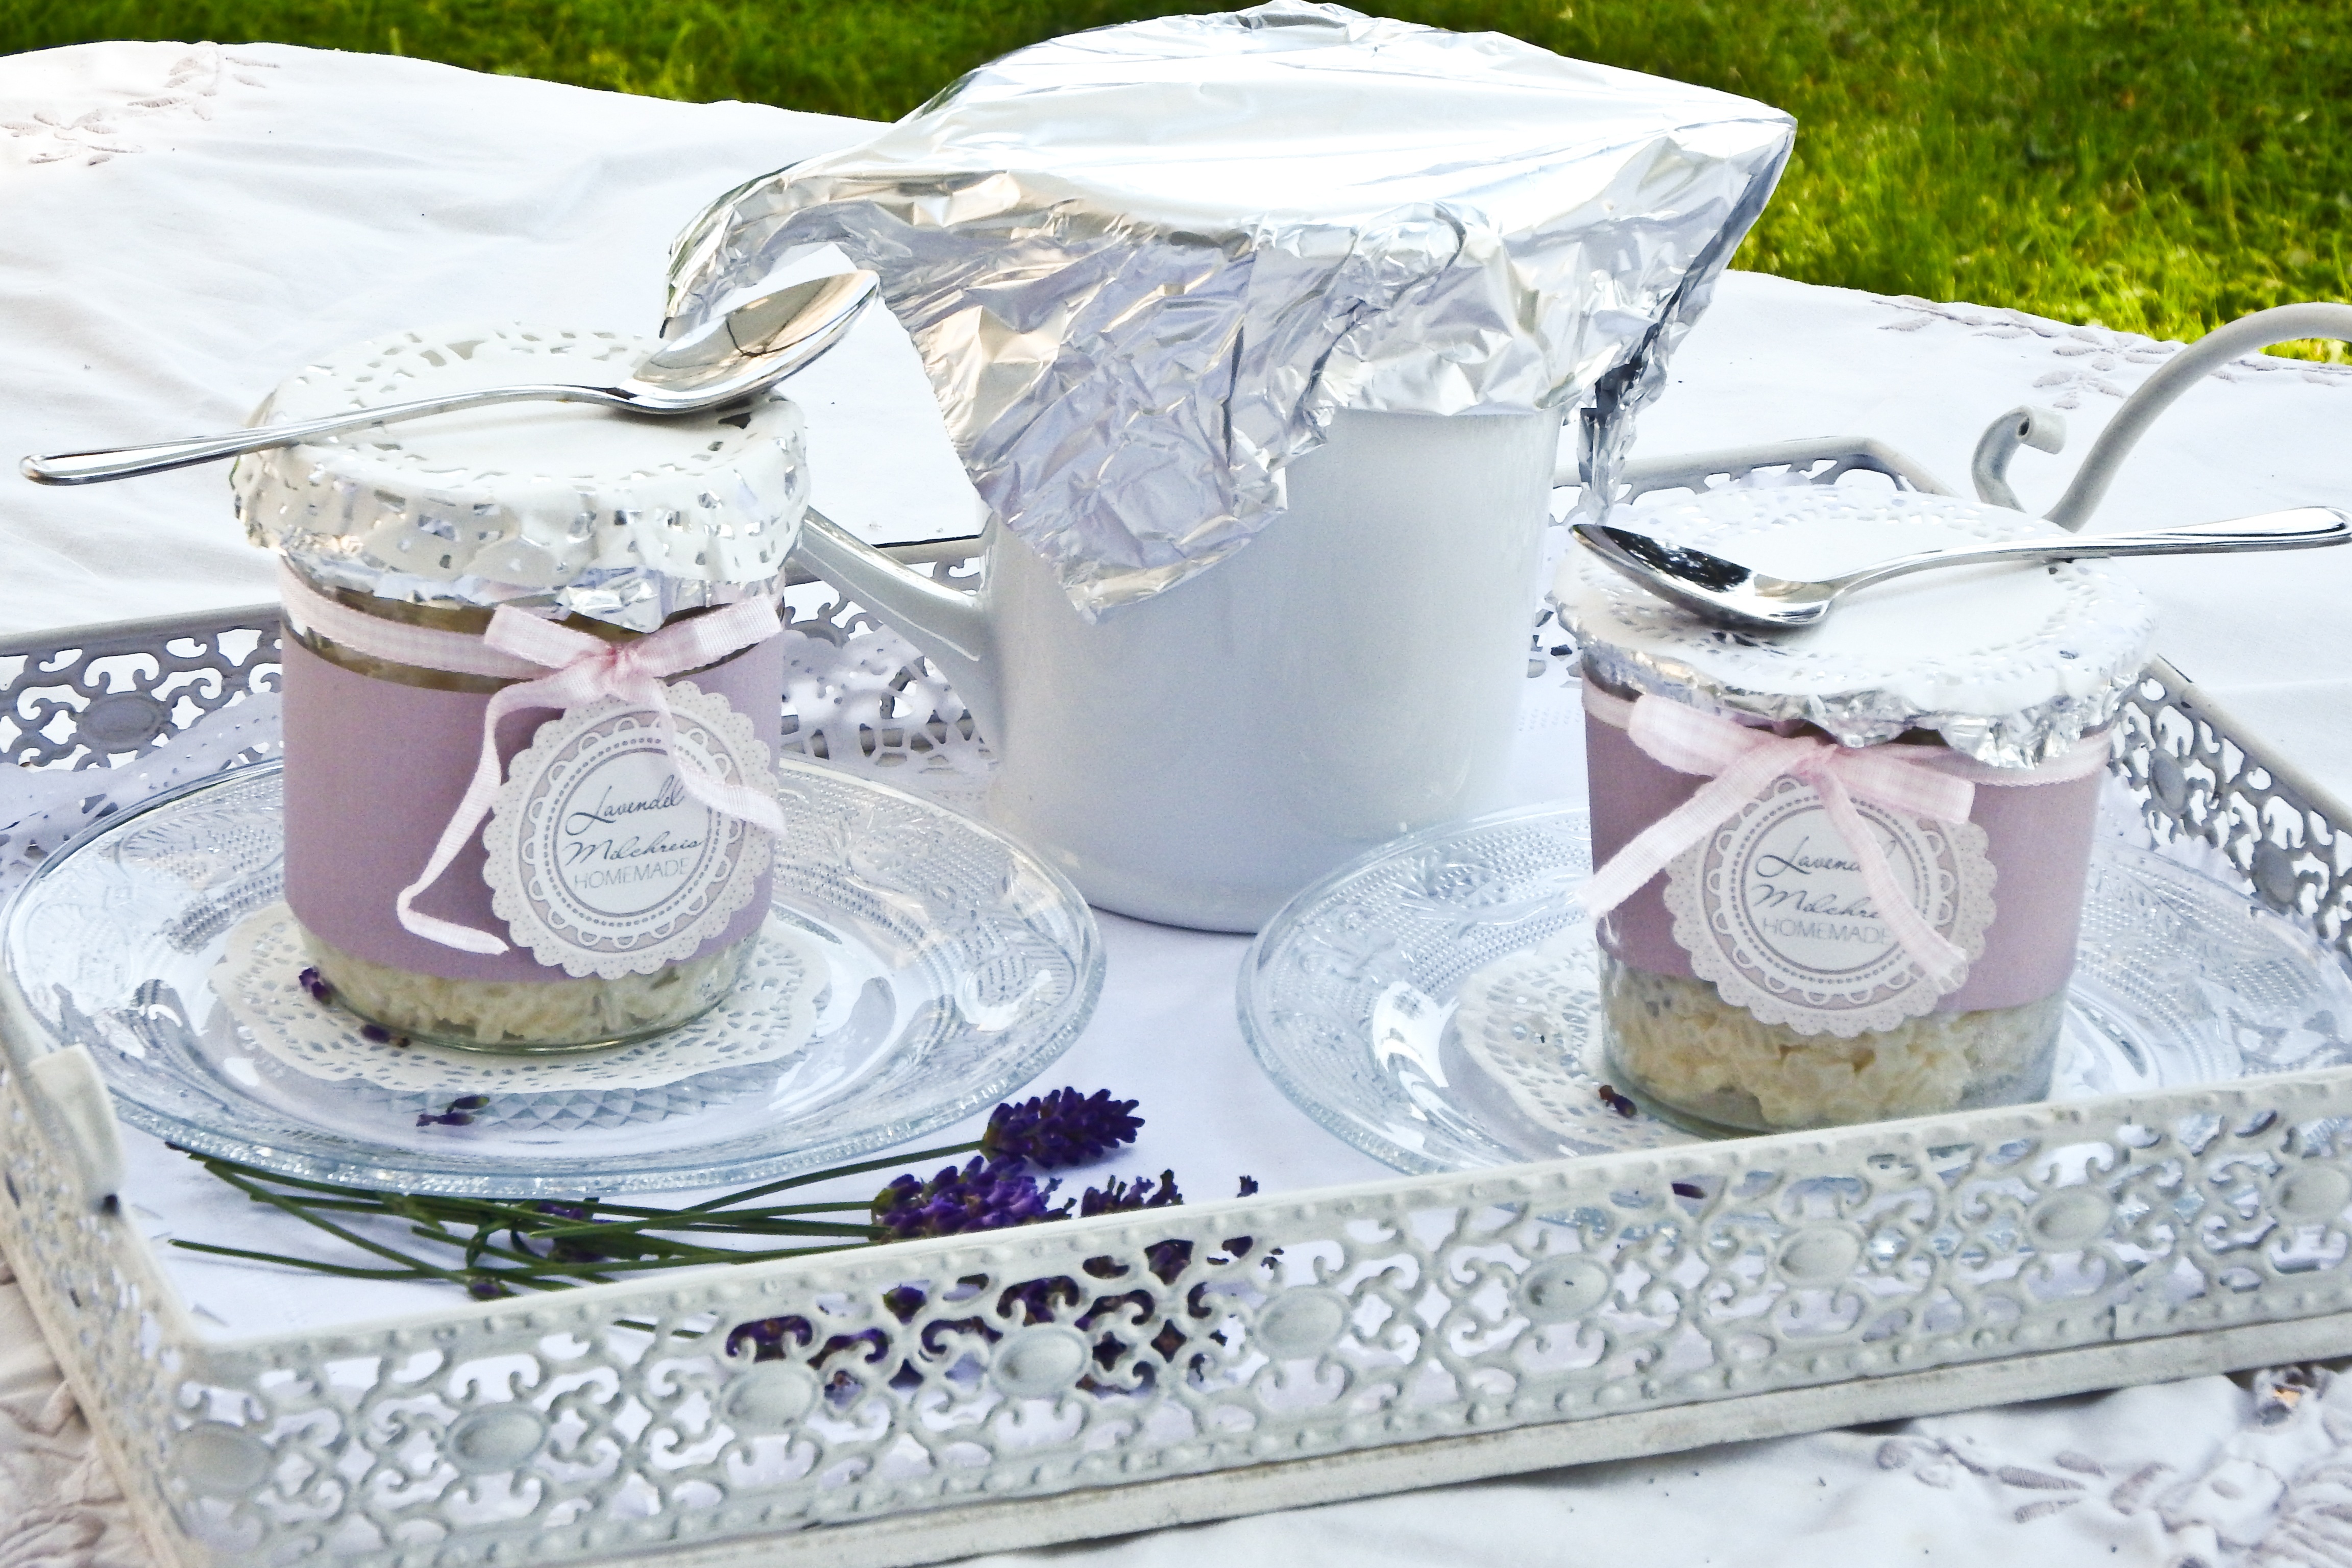
grass, white, cup, green, romantic, blue, lifestyle, tray, lavender, material, tablecloth, mason jar, textile, elegant, blue white, wedding favors